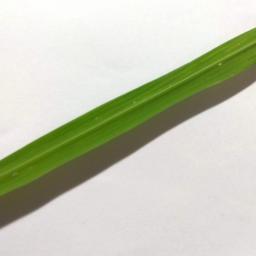
Label: Rice___Healthy